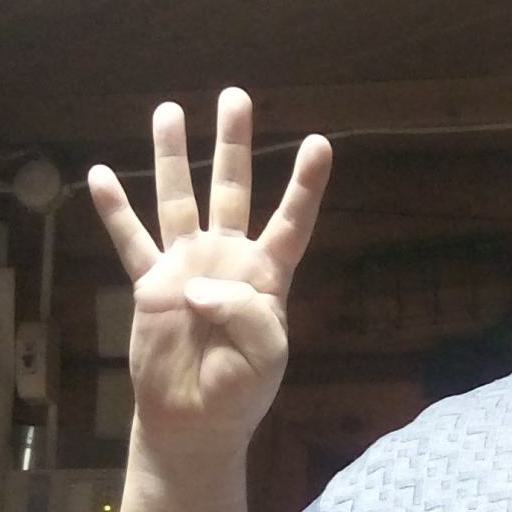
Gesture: four